Maria Selena Nurcahya

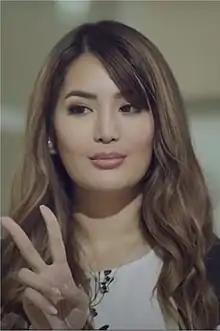
Maria Selena Nurcahya, Miss Universe Indonesia 2012 acting on "Kesempurnaan Cinta Season 3" Soap Opera Drama

Maria Selena Nurcahya (born 24 September 1990), known as Maria Selena, is an Indonesian actress and beauty pageant titleholder who was crowned Puteri Indonesia 2011 and represented her country at the Miss Universe 2012 pageant. She represented Central Java in the Pemilihan Puteri Indonesia 2011.